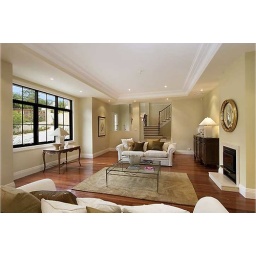
wooden floor installation by Timber Floors Pty Ltd